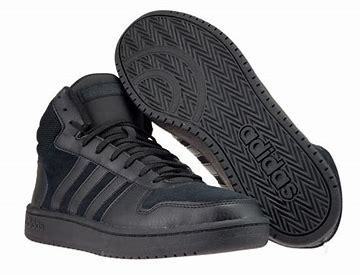
Brand: adidas
Model: neo Adidas NEO Hoops 2 Mid